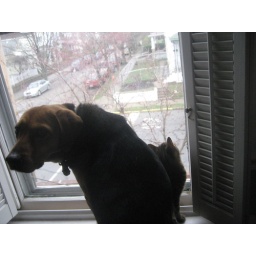
in the front bedroom window